Lokesh Kumar

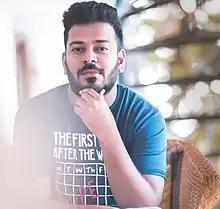
Lokesh Kumar in 2017

Lokesh Kumar is an Indian film director, producer and screenwriter. He made an award-winning Tamil language feature film "My Son Is Gay".